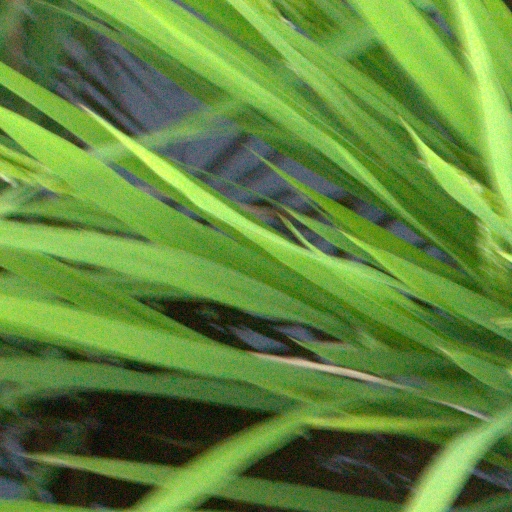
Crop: rice